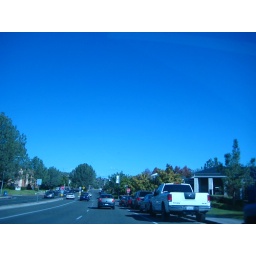
the condos are on the right by the white truck - we live thru the stop sign on right